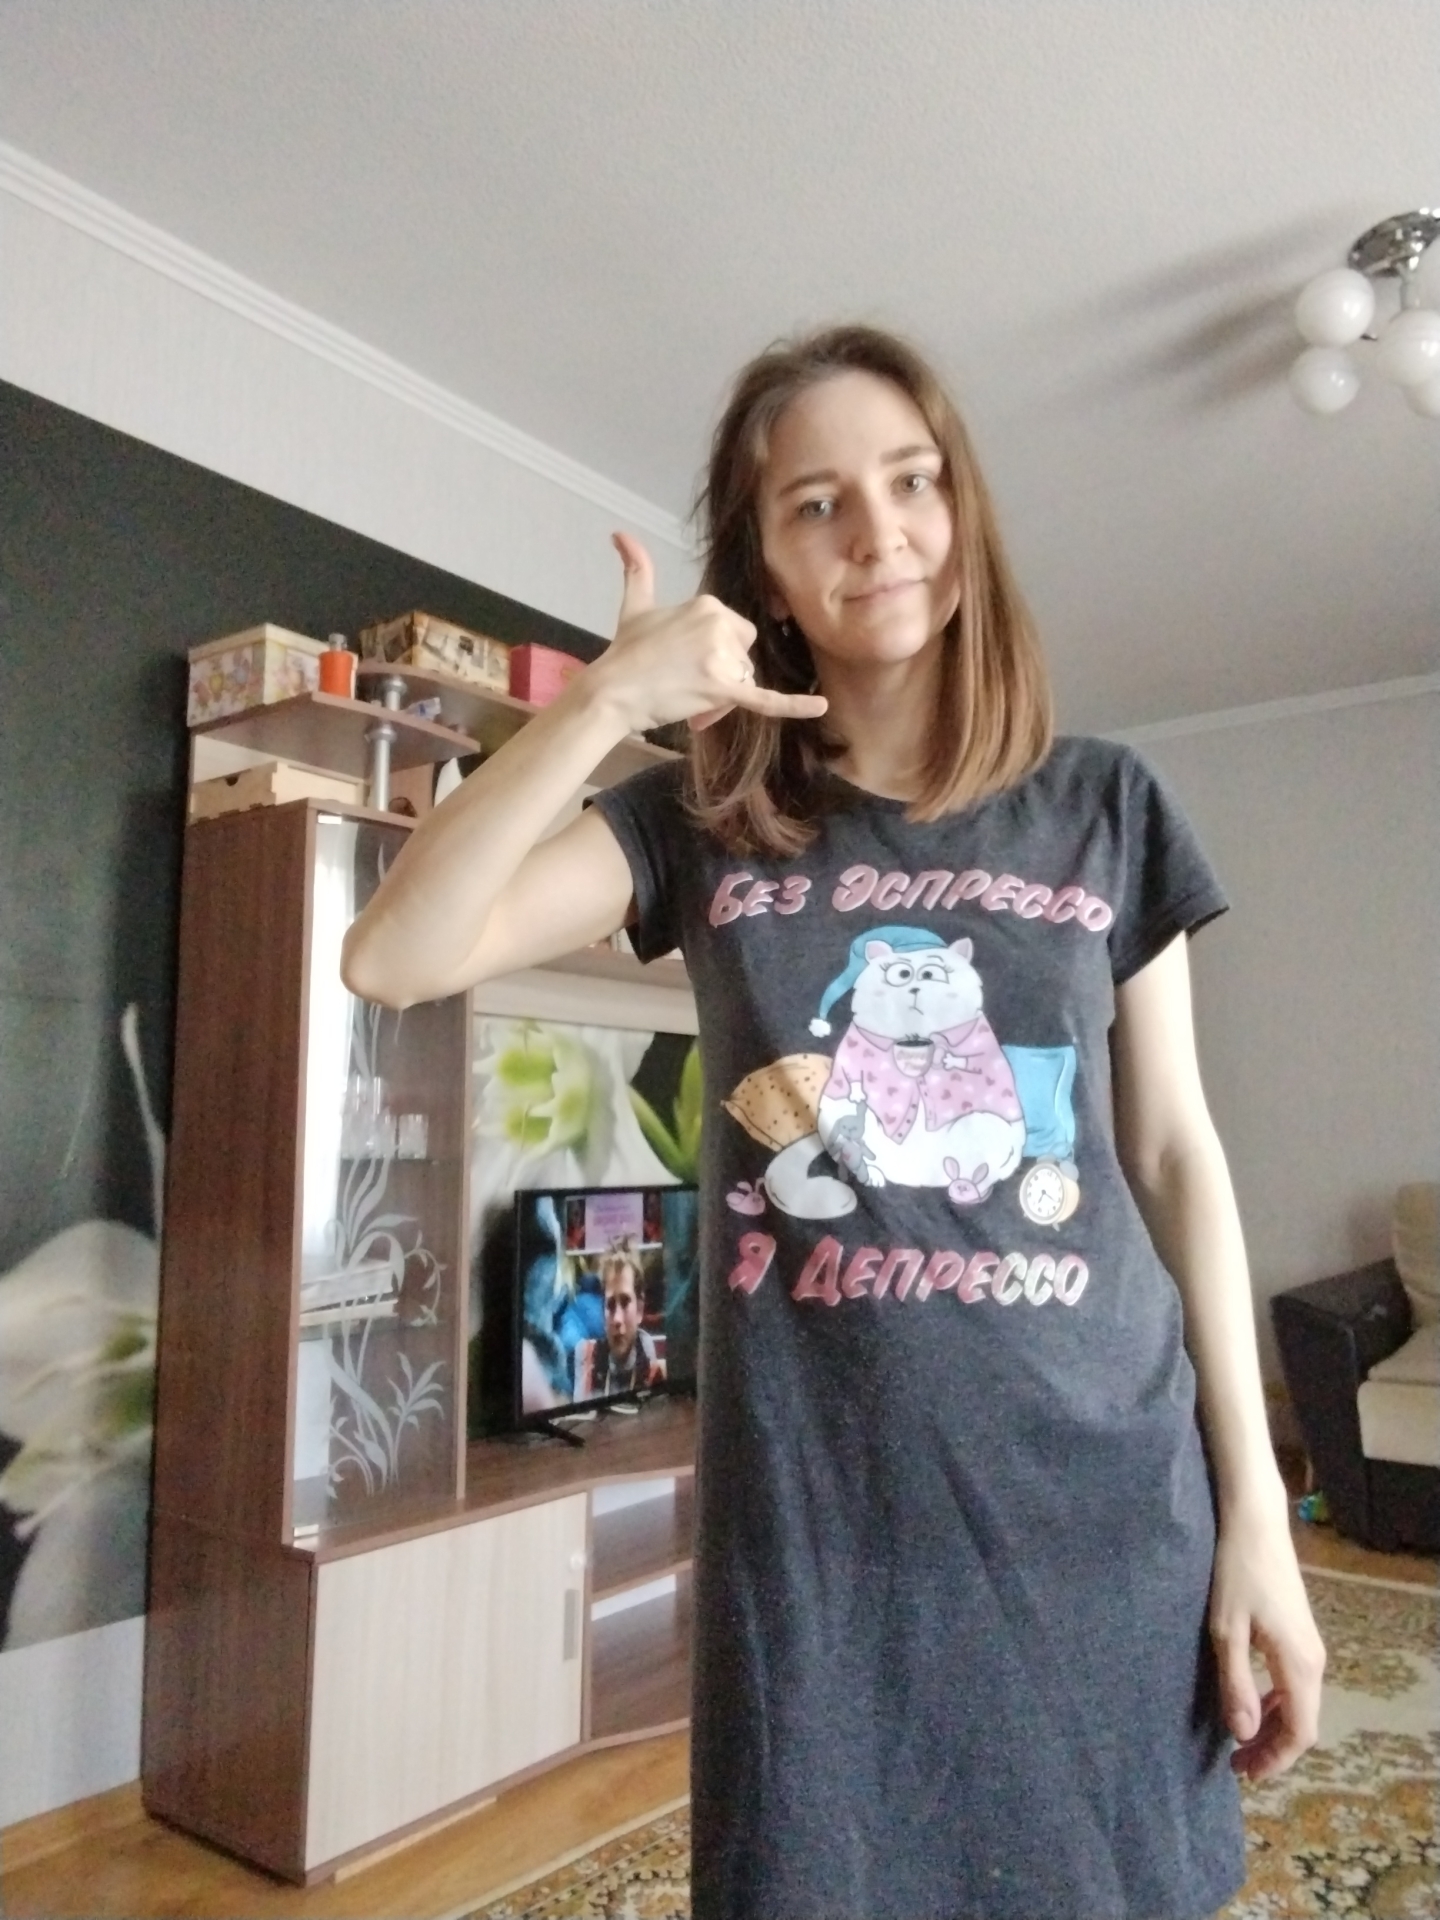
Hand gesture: call